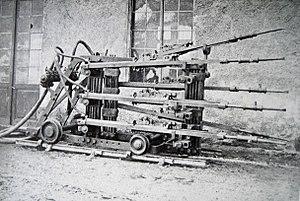
L'histoire des tunnels alpins de Suisse débute au XIXᵉ siècle avec le percement des premiers tunnels permettant de traverser les Alpes suisses vers l'Italie de manière plus rapide et plus sûre que par les cols qui existent depuis la période romaine.
Par architecture de la Suisse sont considérées les constructions situées en Suisse ainsi que celles issues de l'activité de Suisses à l'étranger.
Le premier tunnel du Saint-Gothard, tunnel ferroviaire à double voie de 15 km de long, fut construit de 1872 à 1881, mille mètres plus bas que le col alpin du même nom, qui culmine à 2 108 m. Il relie Göschenen au nord, dans le canton d'Uri à Airolo dans le canton du Tessin.